Dead Rabbitts

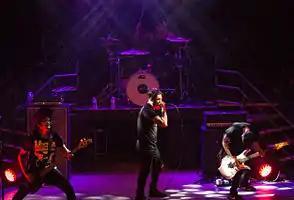
Dead Rabbitts performing live in 2014. From left to right: TJ Bell, Rob Pierce (above), Craig Mabbitt (below) and Alex Torres.

Dead Rabbitts are an American metalcore supergroup from Phoenix, Arizona. The band is a side project of Escape the Fate's lead vocalist, Craig Mabbitt. Dead Rabbitt's debut EP, "Edge of Reality", was released in 2012. The band's second EP, "Break the Static", was released in 2019. The band's debut album, "Shapeshifter", was released in 2014. The album debuted at No. 127 on the "Billboard" 200. The band's second studio album, "This Emptiness", was released in 2017. The band's third studio album, "Rumination", was released in 2022. The band's fourth studio album, "Redefined", was released in 2025.